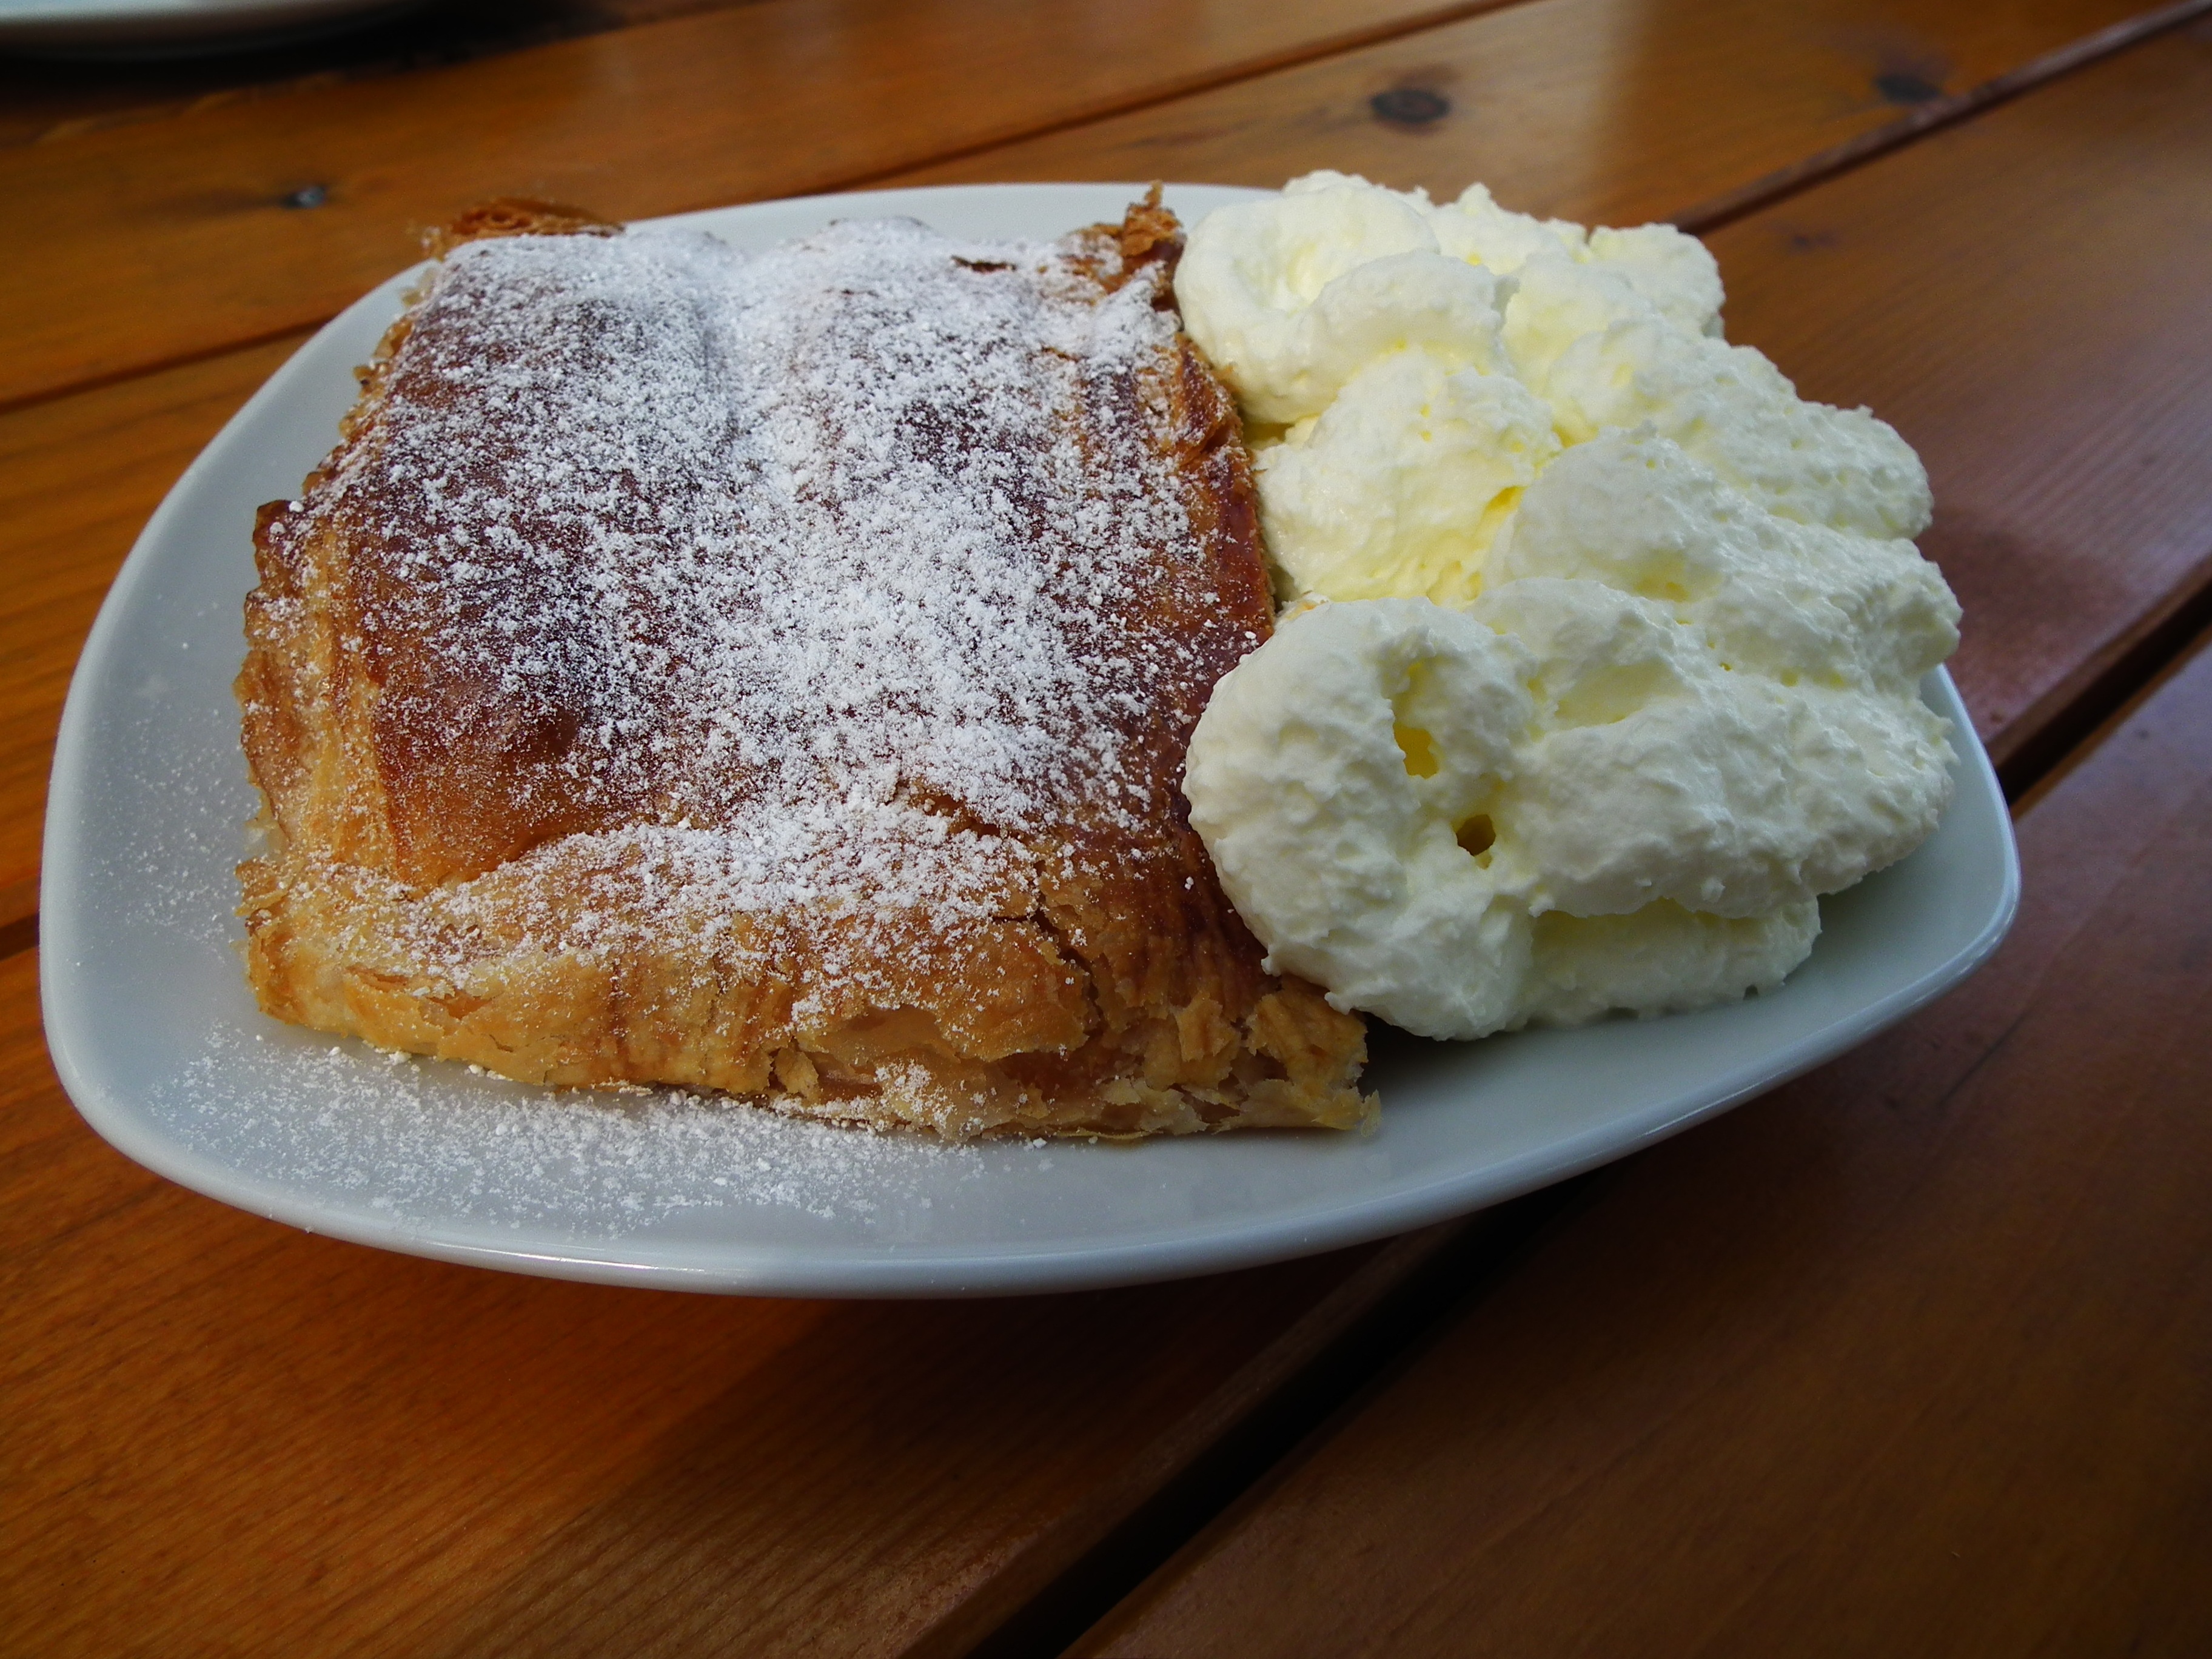
sweet, dish, meal, food, produce, breakfast, baking, dessert, cuisine, cream, whipped cream, strudel, baked goods, apple strudel